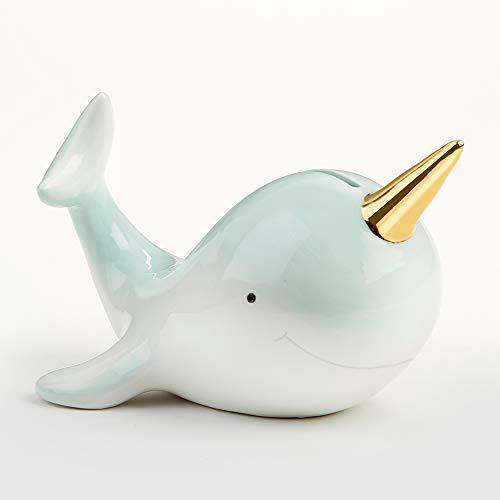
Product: Baby Aspen Narwhal Porcelain Piggy Bank, Green, One Size
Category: Toys & Games | Novelty & Gag Toys | Money Banks
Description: NARWHAL PIGGY BANK - Designed with ombre aqua colors and gold foil horn detail.
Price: $28.89